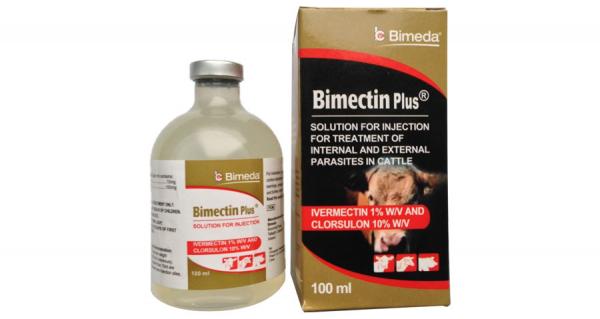
Chupa ikiwa pembeni ya kasha lililoweka picha ya ng'ombe, ikiashiria ni chupa maalumu kilichotumika kuhifadhia dawa kwa ajili ya mifugo, na hivyo kuwasaidia wakulima kuwapa matibabu mifugo yao kwa ajili ya mazao yaliyo bora na ya chakula.